Gilchrist Stuart

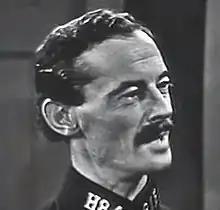

Gilchrist Stuart (born Derek Grist; 19 January 1919—8 June 1977) was a British actor. He was probably best known for playing Franz, the butler of Captain Von Trapp in Academy Award winning film "The Sound of Music". He was sometimes credited as Gil Stuart.